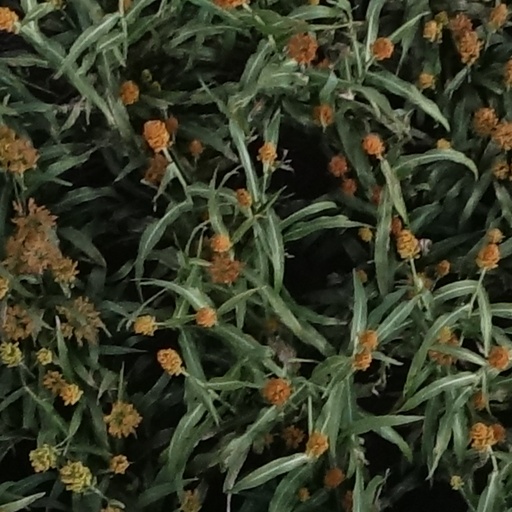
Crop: sorghum